List of least used railway stations of Great Britain

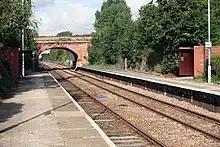
Elton & Orston, the 2021/22 least used station, seen in 2010.

The least used station in this statistic period was Elton & Orston, which is in that position for the first time. Kirton Lindsey maintained its position at number 5 for the second year running. Stanlow & Thornton had its services suspended in February 2022 (before the end of the year) due to safety concerns about the footbridge. Teesside Airport's services were suspended after the end of the year, and - whilst this did not affect these statistics - this may affect its passenger numbers for next year. Other than Heathrow, the statistics for this period showed the top five least used stations to be: